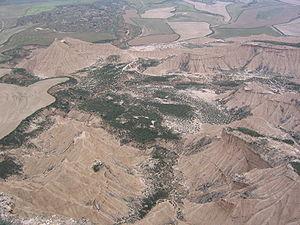
L'écologie du sol est la science des interactions entre les êtres vivants du sol avec celui-ci, et l'étude des natures des sols eux-mêmes.